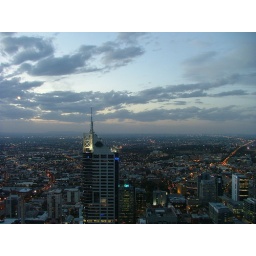
View through the window at the top of the Rialto tower in the middle of Melbourne, Australia at sunset